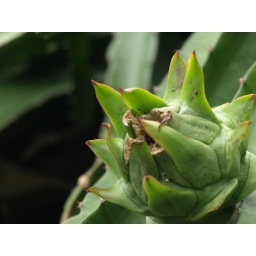
this dragonfruit haven't mature yet so still in green color. it will turn to red color when it more bigger